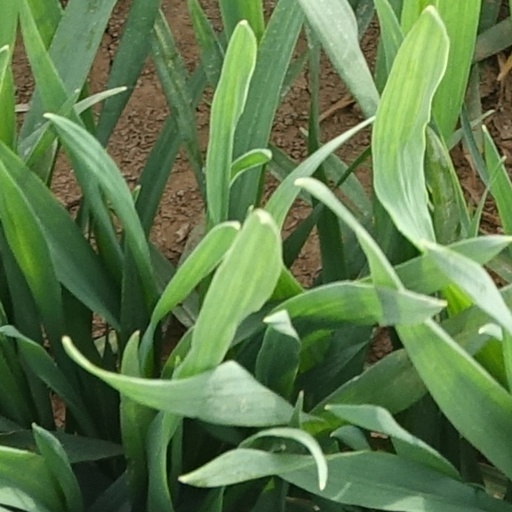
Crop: wheat